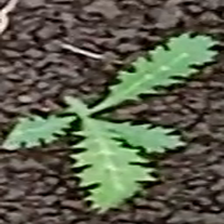
Weed species: Bilayat_(Mexicana_Argemone)